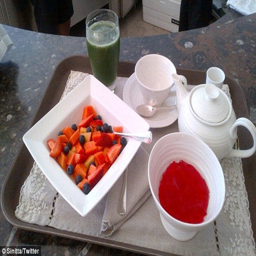
healthy eating : pop artist tweeted a snap of her breakfast on friday